Dosse (river)

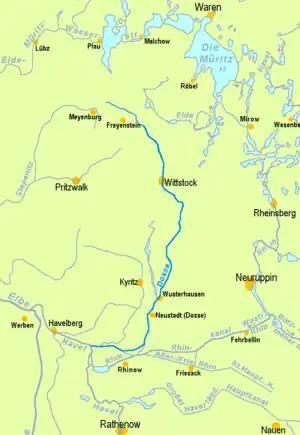
Course of the Dosse through Brandenburg and Saxony-Anhalt

With the town of Wittstock on its banks, the Dosse was the site of the 1636 Battle of Wittstock between Sweden and an alliance between Imperial and Saxon troops during the Thirty Years' War.